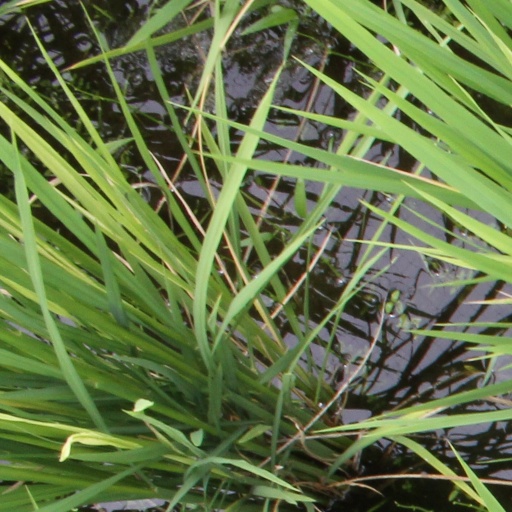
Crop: rice